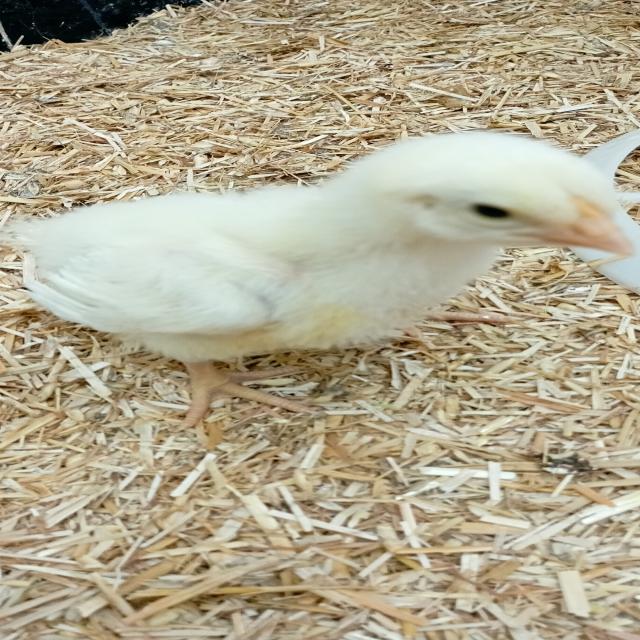
Weight: 162 g